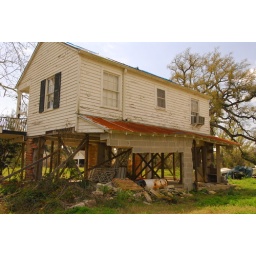
this house was less than 300 yards from the beach in bay saint louis.